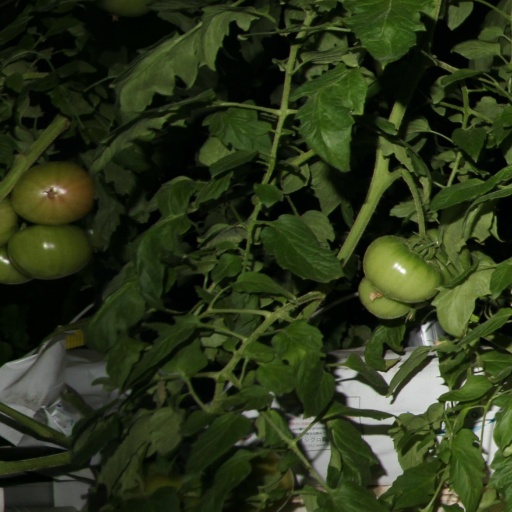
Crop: tomato